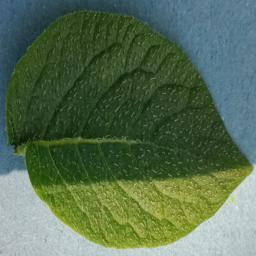
Etiqueta: Sana